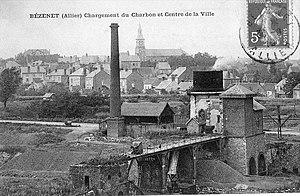
Chargement du charbon des houillères de Bézenet et village an arrière-plan.
Bézenet est une commune française, située dans le département de l'Allier en région Auvergne-Rhône-Alpes.